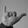
ASL letter: Y